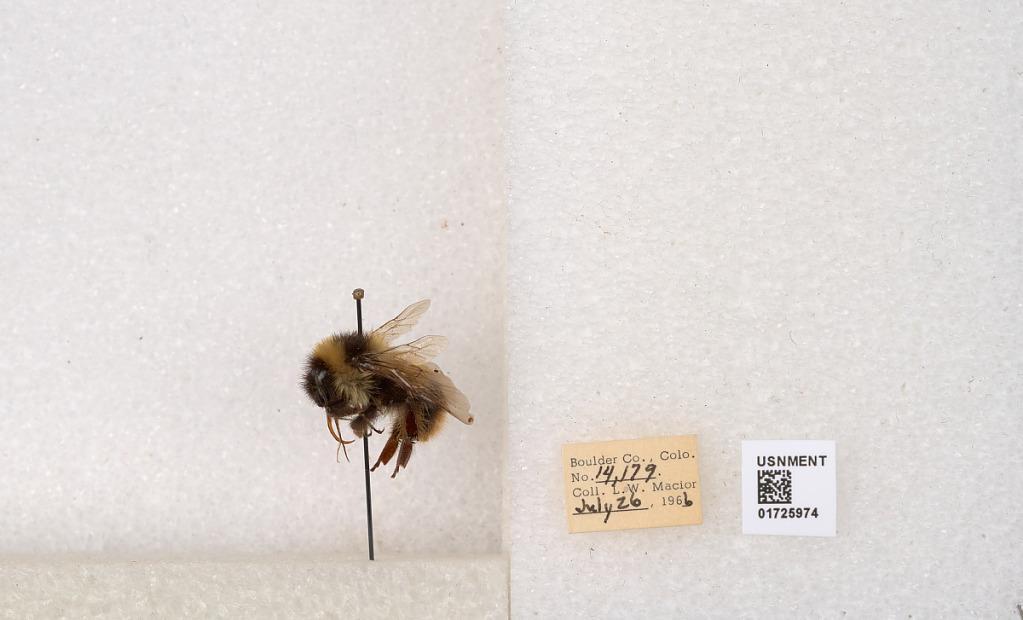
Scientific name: Bombus kirbyellus
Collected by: L. Macior
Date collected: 1966-7-26
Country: United States
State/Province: Colorado
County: Boulder
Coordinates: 40.0925, -105.358